Georginio Wijnaldum

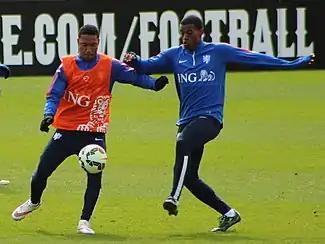
Wijnaldum (right) training alongside Jonathan de Guzman (left) with the Netherlands in 2015

On 30 May 2011, Wijnaldum was named in the Netherlands senior squad for friendlies against Brazil and Uruguay, but did not play in either match. He made his international debut in the match against San Marino on 2 September 2011, appearing as a substitute in the 86th minute and promptly scoring the final goal in an 11–0 win. Wijnaldum was a member of the Netherlands squad for the 2014 FIFA World Cup, where he appeared as a substitute in the team's opening two group matches against Spain and Australia. After making his first start of the tournament in the final Group B match against Chile, Wijnaldum retained his place in the starting line-up for the remainder of the Netherlands' run to the semi-finals, where they were beaten by Argentina in a penalty shootout. In the third-place play-off, he scored his second goal for the "Oranje" as they defeated host nation Brazil 3–0 . On 9 September 2018, he made his 50th appearance for the Netherlands in a 2–1 UEFA Nations League loss to France. He went on to score in home wins against Germany and France as the Netherlands qualified for the 2019 UEFA Nations League Finals, where he played the full match in both the semi-final win against England and final loss to Portugal. During qualification for UEFA Euro 2020, Wijnaldum was the leading goalscorer for the Netherlands with eight goals. At the tournament finals, he captained the nation in the absence of Virgil van Dijk, who was recovering from an anterior cruciate ligament injury. Wijnaldum scored the first goal of the Netherlands' 3–2 win over Ukraine in their opening Euro 2020 match and scored a further two goals in the final Group C match – a 3–0 victory of North Macedonia.